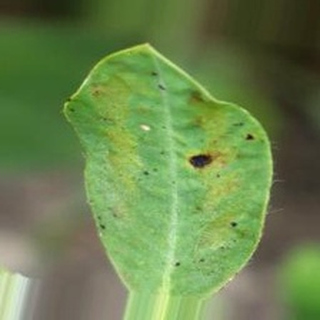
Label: groundnut_early_leaf_spot